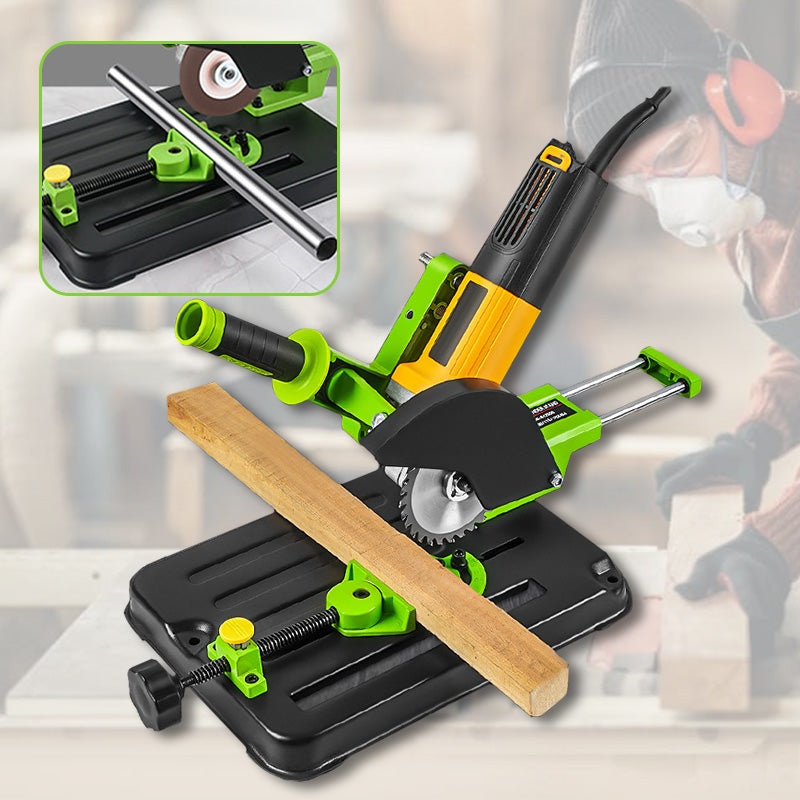
Multifunktionellt vinkelslipstativ för dragstång för modellerna 100 och 150
Förbättra din precision och bekvämlighet under slip- och skäruppgifter med vårt multifunktionella vinkelslipstativ för dragstång. Denna robusta och mångsidiga verktygshållare är designad för att säkert hålla vinkelslipmaskiner med modeller från 100 och 150, vilket ger stabilitet och kontroll för olika applikationer. Stativet har en justerbar design som låter dig ställa in önskad skär- eller slipvinkel, vilket möjliggör exakta och konsekventa resultat. Med sin kompakta och bärbara design är den perfekt för både professionella verkstäder och gör-det-själv-projekt. Upplev förbättrad säkerhet, effektivitet och mångsidighet med vårt multifunktionella vinkelslipstativ för dragstång. DETALJER NYCKELFUNKTIONER UNIVERSELL KOMPATIBILITET: Stativet är kompatibelt med vinkelslipmaskiner i storleksintervallet 100 till 150, vilket säkerställer bred kompatibilitet för olika modeller. Det ger en säker och stabil plattform för din kvarn under användning. JUSTERBAR VINKEL: Stativet har en justerbar design som gör att du kan ställa in skär- eller slipvinkeln efter dina specifika behov. Uppnå exakta och konsekventa resultat med lätthet. FÖRBÄTTRAD SÄKERHET: Genom att säkert hålla vinkelslipen på plats hjälper stativet till att förhindra oavsiktliga halkar eller fall under drift. Det låter dig arbeta med självförtroende, vilket minimerar risken för skador. STYRLIG OCH HÅLLBAR KONSTRUKTION: Stativet är tillverkat av högkvalitativa material och är byggt för att tåla tung användning. Den ger en stabil och solid bas för din vinkelslip, vilket minskar vibrationer och ökar säkerheten. BEKVÄM & PLASSBESPARANDE: Stativets kompakta och bärbara design gör det lätt att transportera och förvara. Den tar minimalt med utrymme på din arbetsbänk eller i din verktygslåda, vilket säkerställer effektiv användning av utrymmet. MÅNGSIDIG APPLIKATION: Detta multifunktionella stativ är lämpligt för olika skär- och slipuppgifter, inklusive metallbearbetning, träbearbetning och mer. Den är idealisk för professionella verkstäder, såväl som gör-det-själv-projekt hemma. SPECIFIKATION Kategori: Stativ för vinkelslip FÖRPACKNINGEN INNEHÅLLER 1 * Multifunktionellt vinkelslipstativ för dragstång för modellerna 100 och 150 ANMÄRKNINGAR Färgen kanske inte visas lika exakt som i verkligheten på grund av variationer mellan datorskärmarna. Tillåt ett litet fel på grund av manuell mätning. Se till att du inte har något emot det innan du köper.
Brand: ooyot
Category: Hardware > Tool Accessories > Tool Stands > Saw Stands